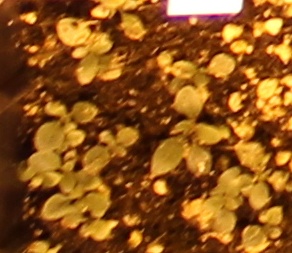
Label: Horseweed